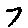
Label: 7